Chad Pennington

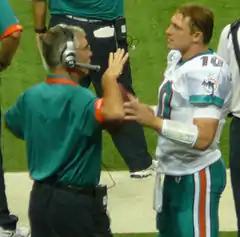
Pennington (right) with Miami Dolphins quarterbacks coach David Lee in 2009.

Upon his release from the Jets, it was reported that at least six teams were interested in Pennington. However, only the Minnesota Vikings and the Miami Dolphins were considered as serious contenders. On August 8, Pennington signed a two-year, $11.5 million deal with the Dolphins. Dolphins head coach Tony Sparano said that Pennington would have to compete for the starting job. He was later announced as the starting quarterback as the Dolphins moved into the regular season. His 67.4 completion percentage led the NFL and broke Miami's single-season record of 64.2 set by Dan Marino in 1984. He finished the season with a passer rating of 97.4, started all sixteen games for the Dolphins, and led them to an 11–5 record (including winning 9 of their last 10 games) and the third seed in the playoffs with an AFC East Championship. The Dolphins went on to lose to the Baltimore Ravens in the first round of the playoffs, 27–9. He was the first Dolphins quarterback since Hall of Famer Dan Marino to throw for 3,500 yards. For his role in the Dolphins' ten-win turnaround, Pennington received notable MVP consideration from several major media outlets. He received four votes, and finished tied for second with running back Michael Turner for the 2008 AP NFL MVP. The winner of the award, Peyton Manning, received 32 votes.